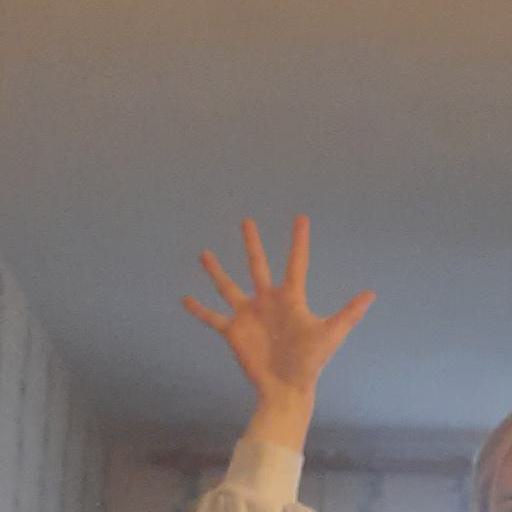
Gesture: palm